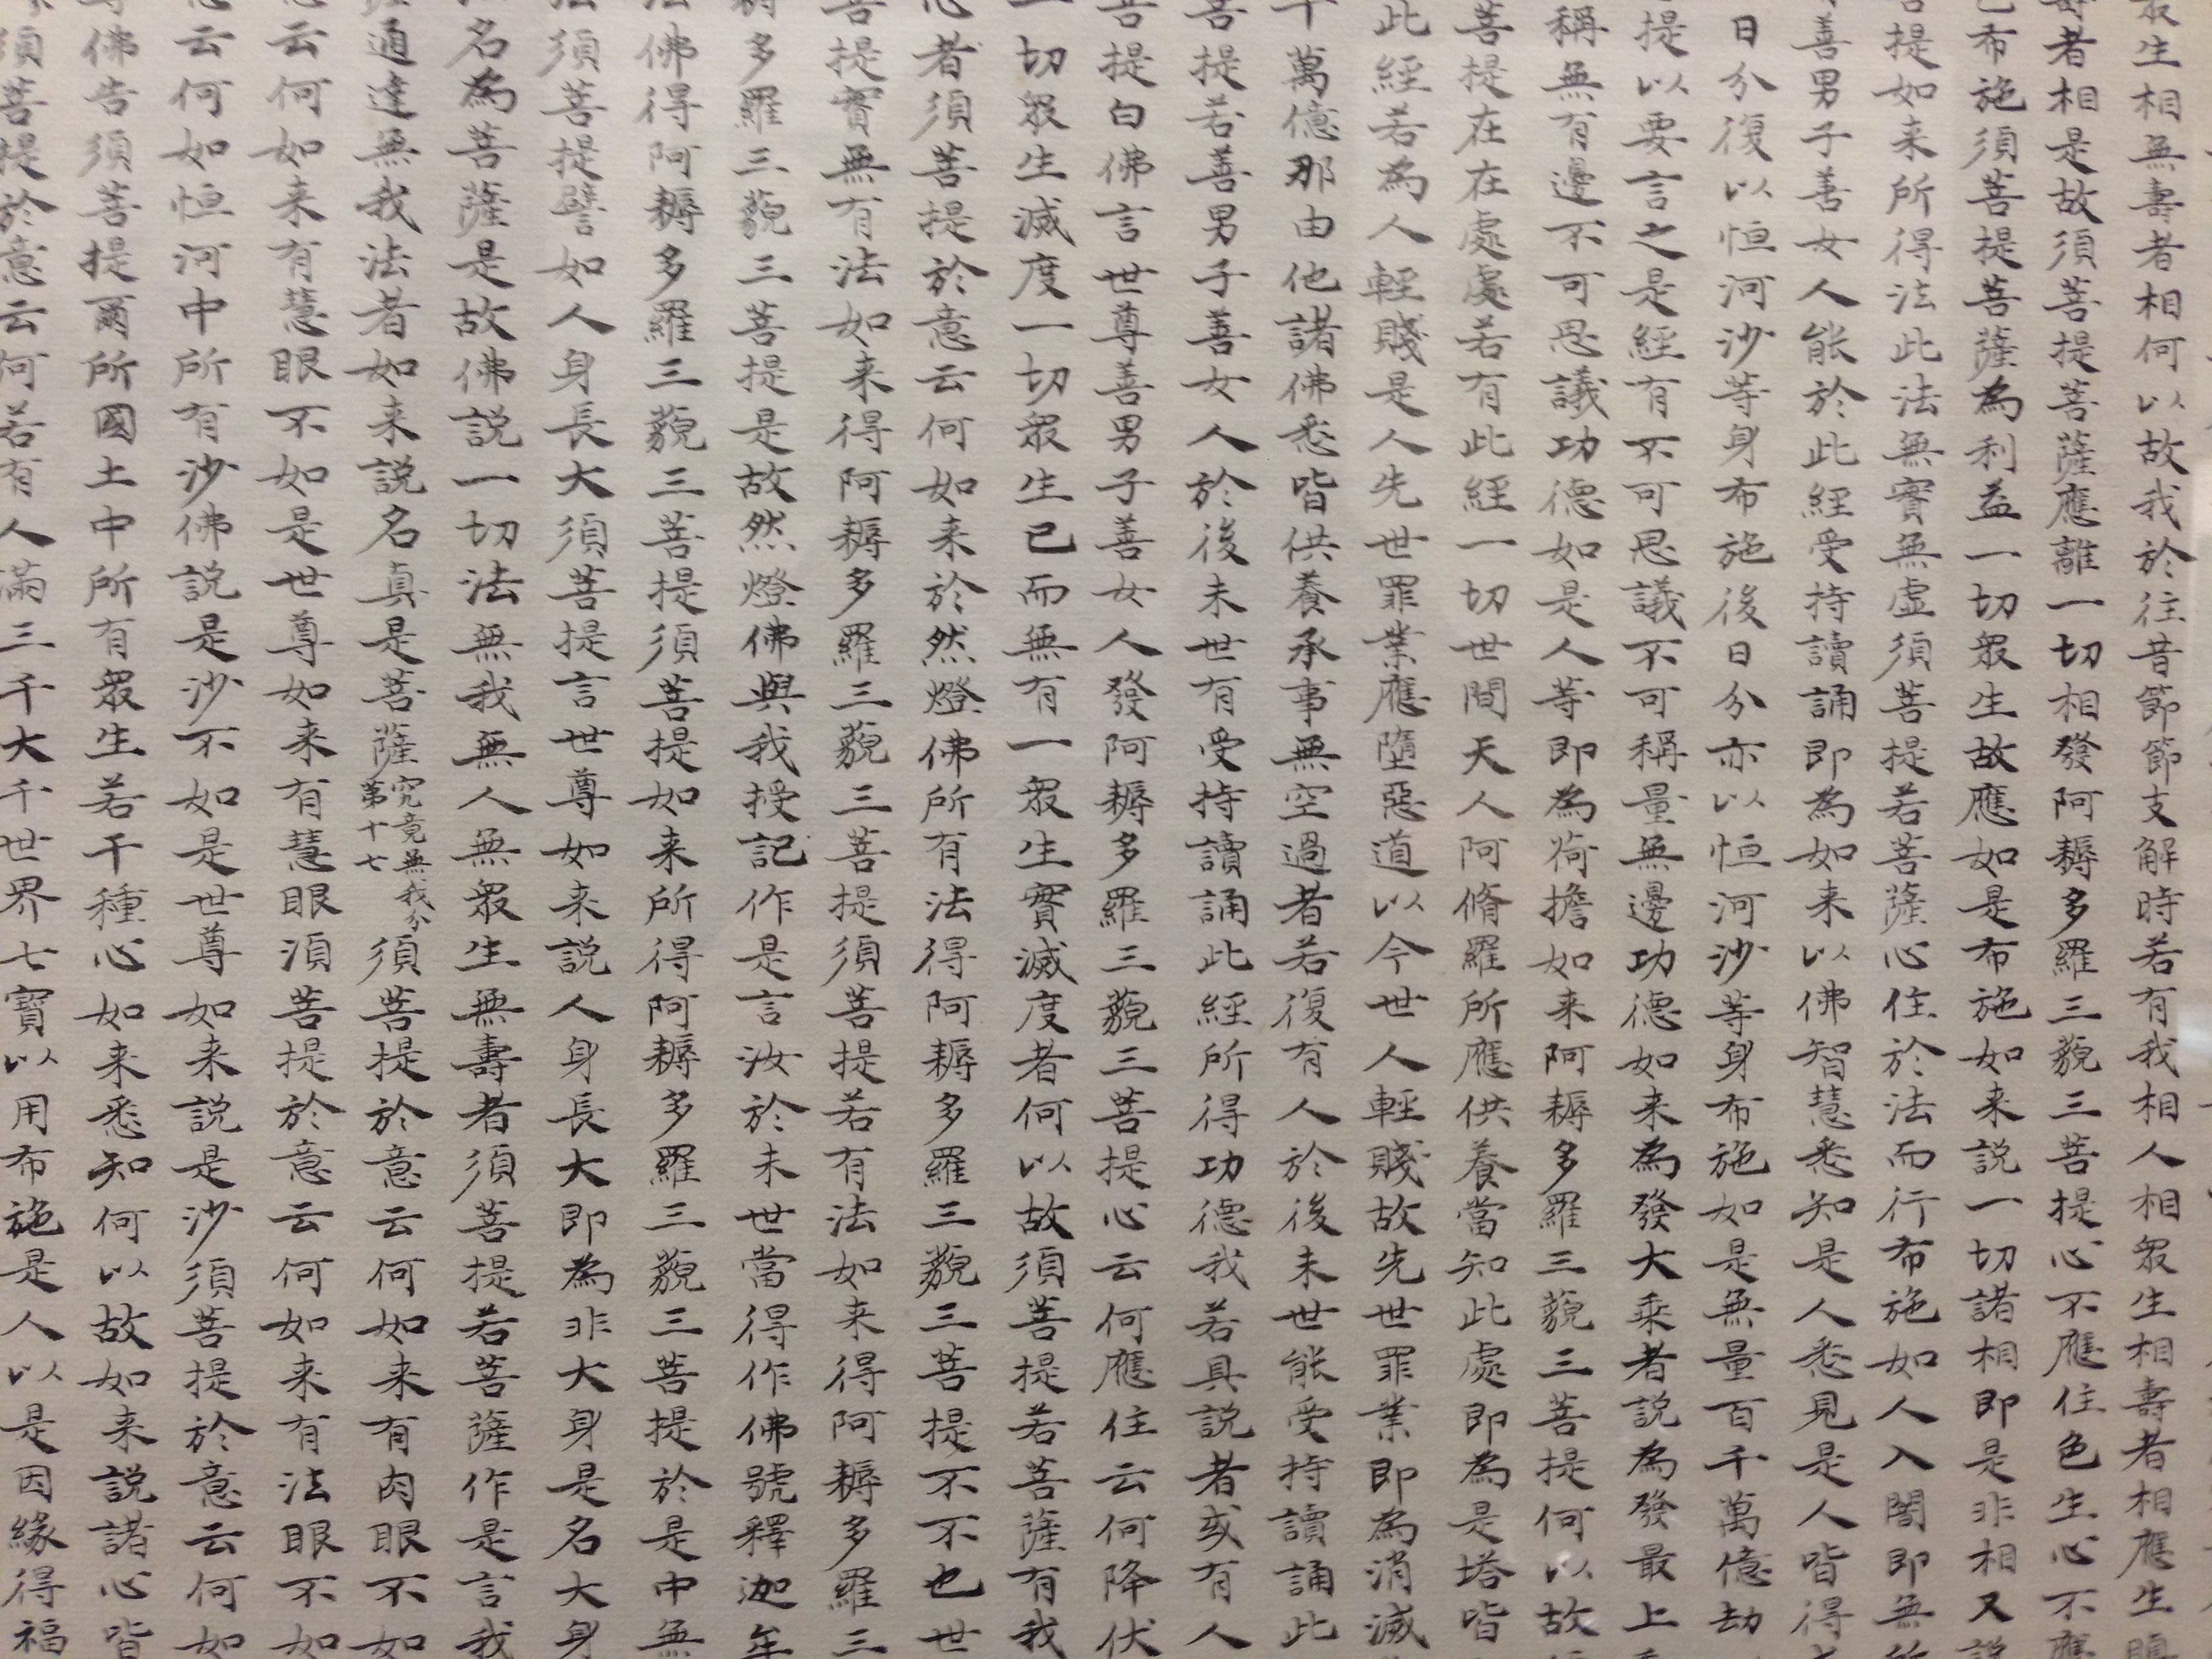
texture, floor, pattern, line, chinese, wool, material, interior design, textile, net, characters, flooring, chinese characters